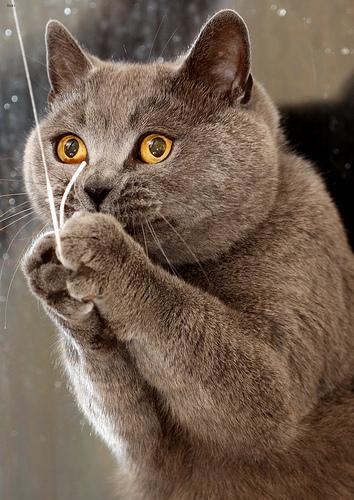
Breed: British Shorthair